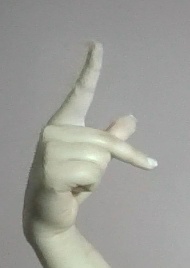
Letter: dha